Happy Days

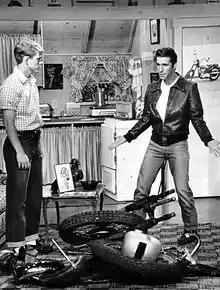
Richie and Fonzie view his destroyed motorcycle in his living room, 1976. Fonzie's apartment was over the Cunninghams' garage.

In seasons one and two, the Cunningham house was arranged with the front door on the left and the kitchen on the right of screen, in a triangular arrangement. From season three on, the house was rearranged to accommodate multiple cameras and a studio audience.